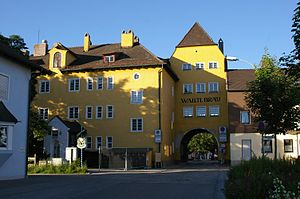
Dorfen
Isener Tor til Marktplatz
Dorfen er en by i Landkreis Erding i Regierungsbezirk Oberbayern i den tyske delstat Bayern.